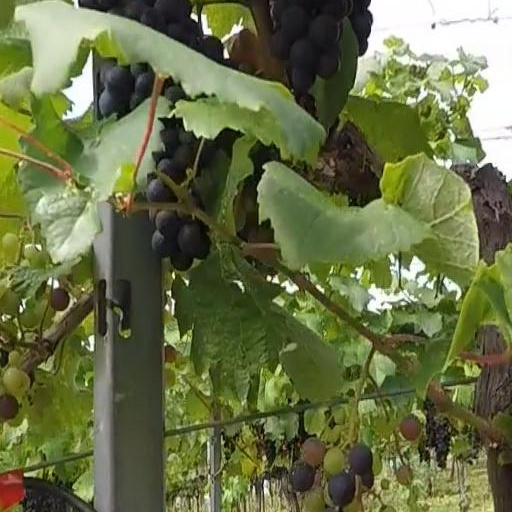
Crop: grape